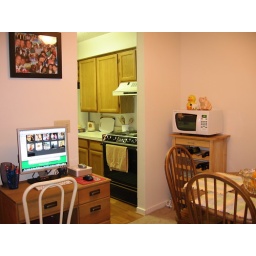
My desk and the Roomba's house (he's below the microwave, charging).